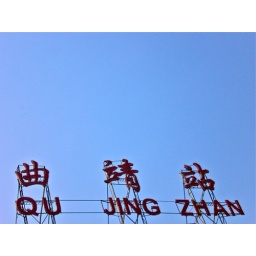
Name sign of the train station in Qujing, Yunnan province, China